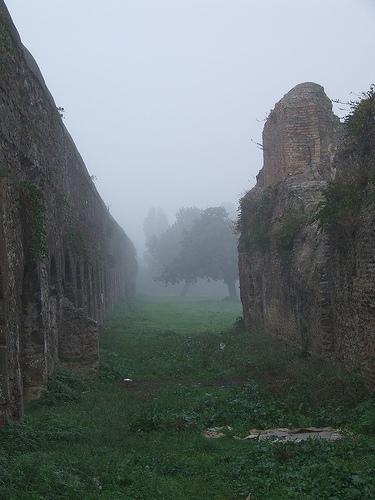
Weather: foggy or hazy